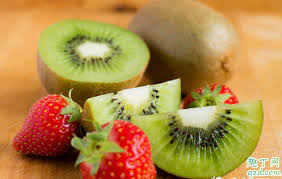
Waste category: biological